List of Olympic gold medalists in swimming by count

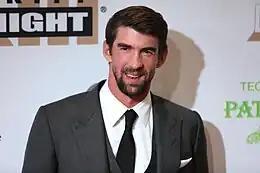
Michael Phelps in 2017.

This is the top 15 male Olympic swimming gold medals.